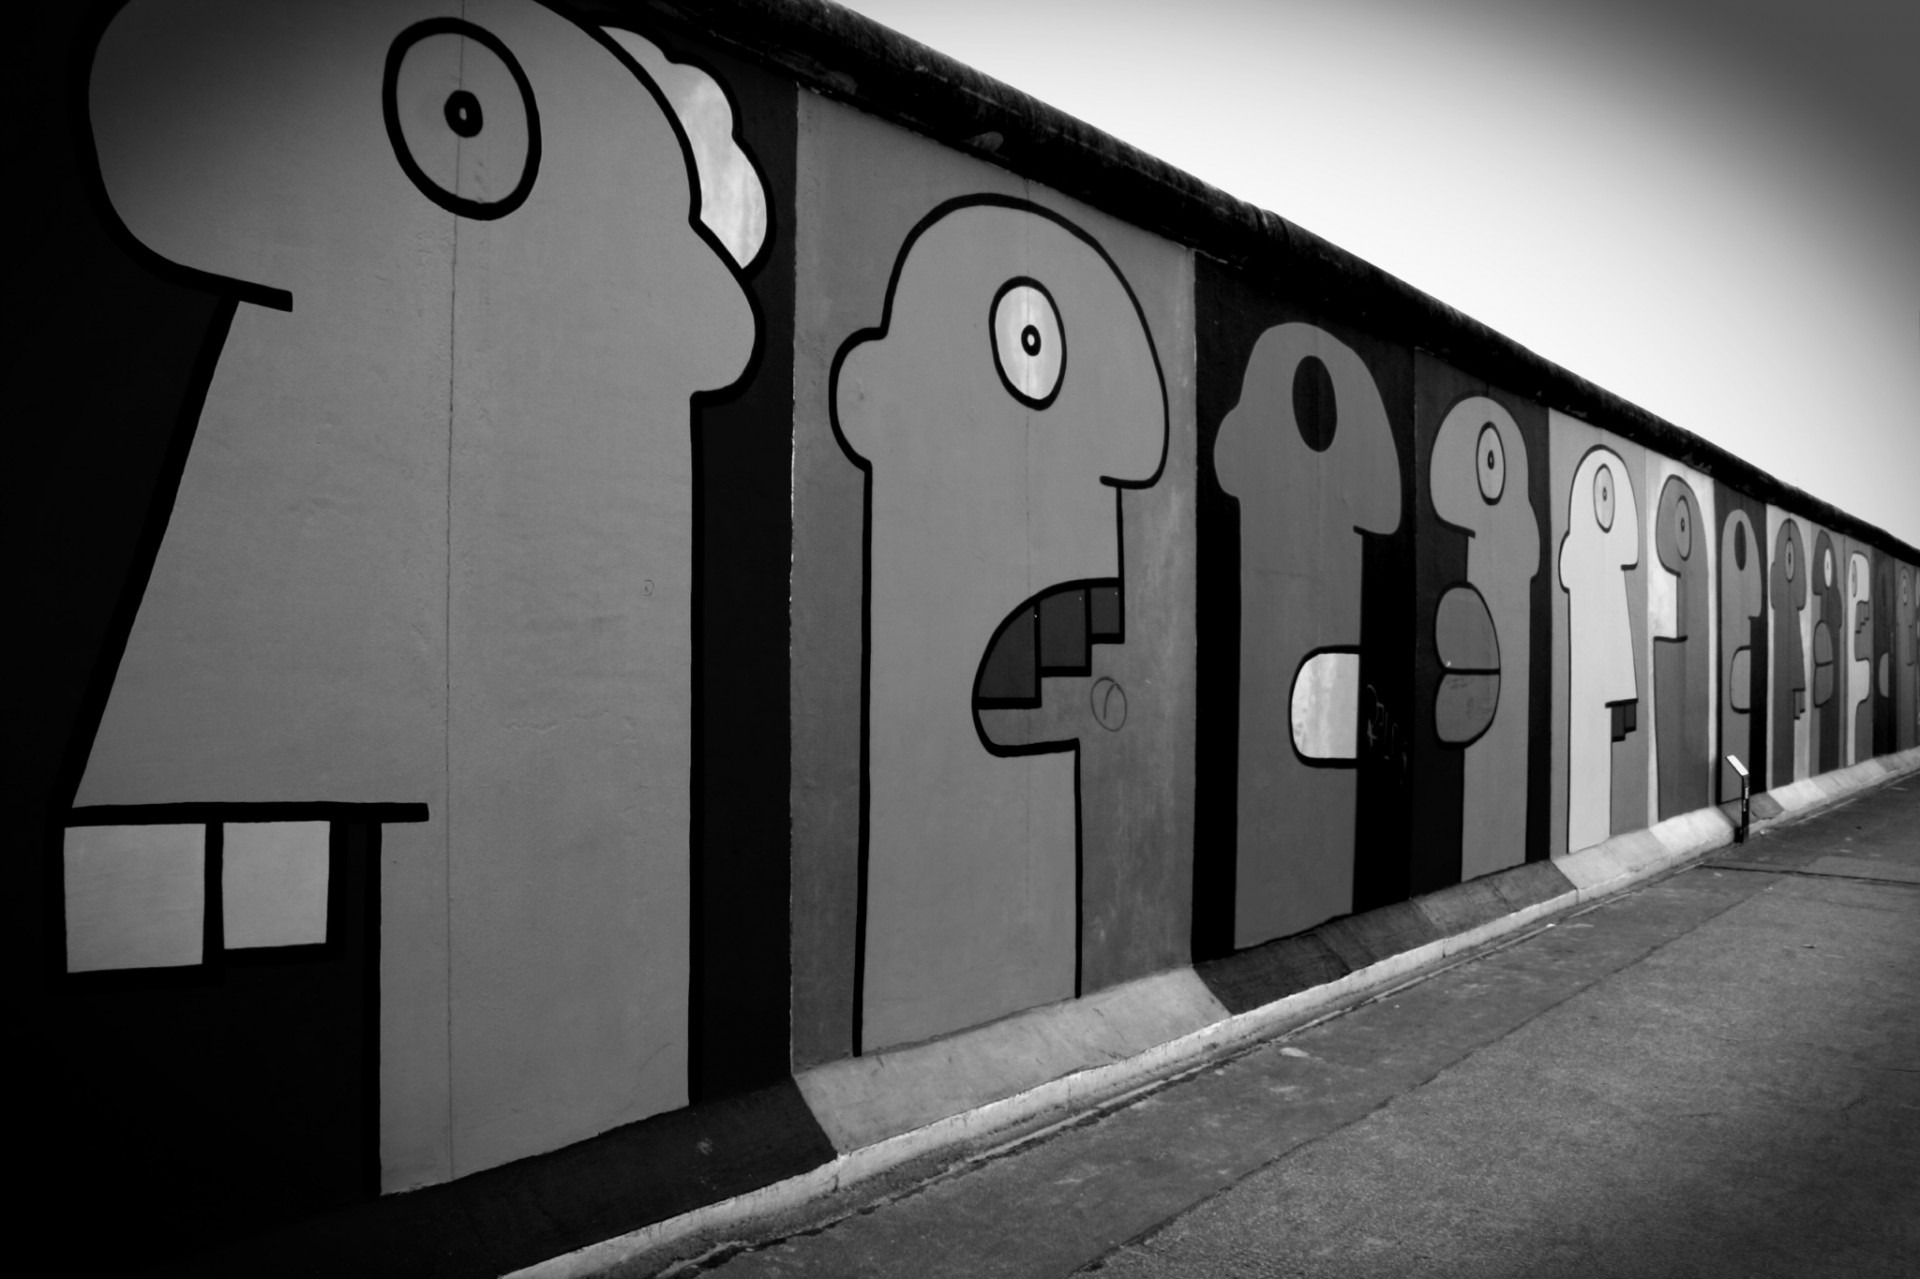
black and white, architecture, white, wall, line, darkness, black, monochrome, graffiti, black white, war, art, germany, berlin, communism, shape, monochrome photography